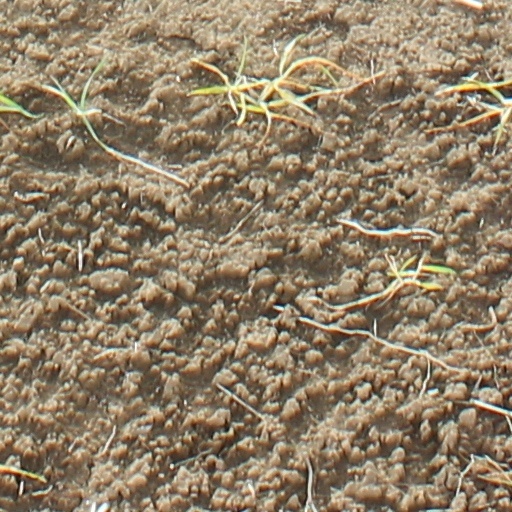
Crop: wheat